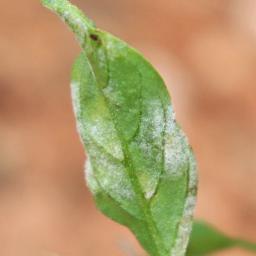
Label: powdery mildew